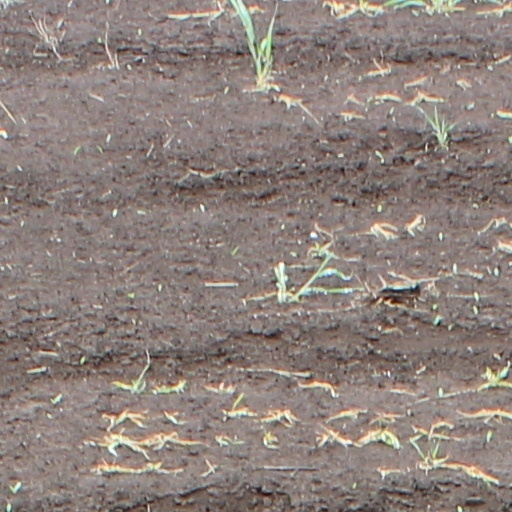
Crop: wheat